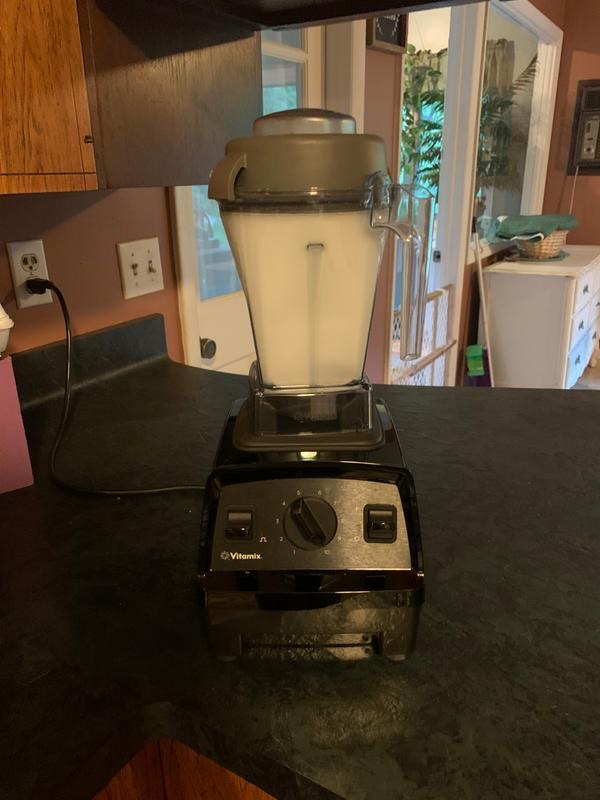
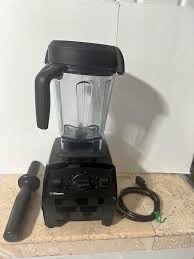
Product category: items_blender
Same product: yes